Rizwan Ullah Khan

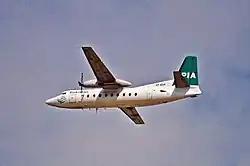
A civilian PIA Fokker F27 in flight. A similar but military F27 was involved in the 2003 crash.

On 20 February 2003, Air Commodore Raja Rizwan Ullah Khan and Air Chief Marshal Mushaf Ali Mir boarded a Fokker F-27 aircraft operated by the Pakistan Air Force, along with his wife Bilquis Mir and 14 senior air force officers and crew from Chaklala airbase for a routine flight to Northern Air Command PAF Base Kohat in Khyber Pakhtunkhwa for the annual inspection of the base and to review annual preparations and readiness.